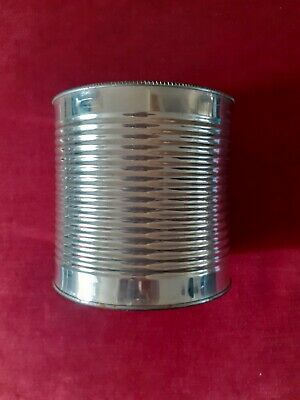
Label: metal